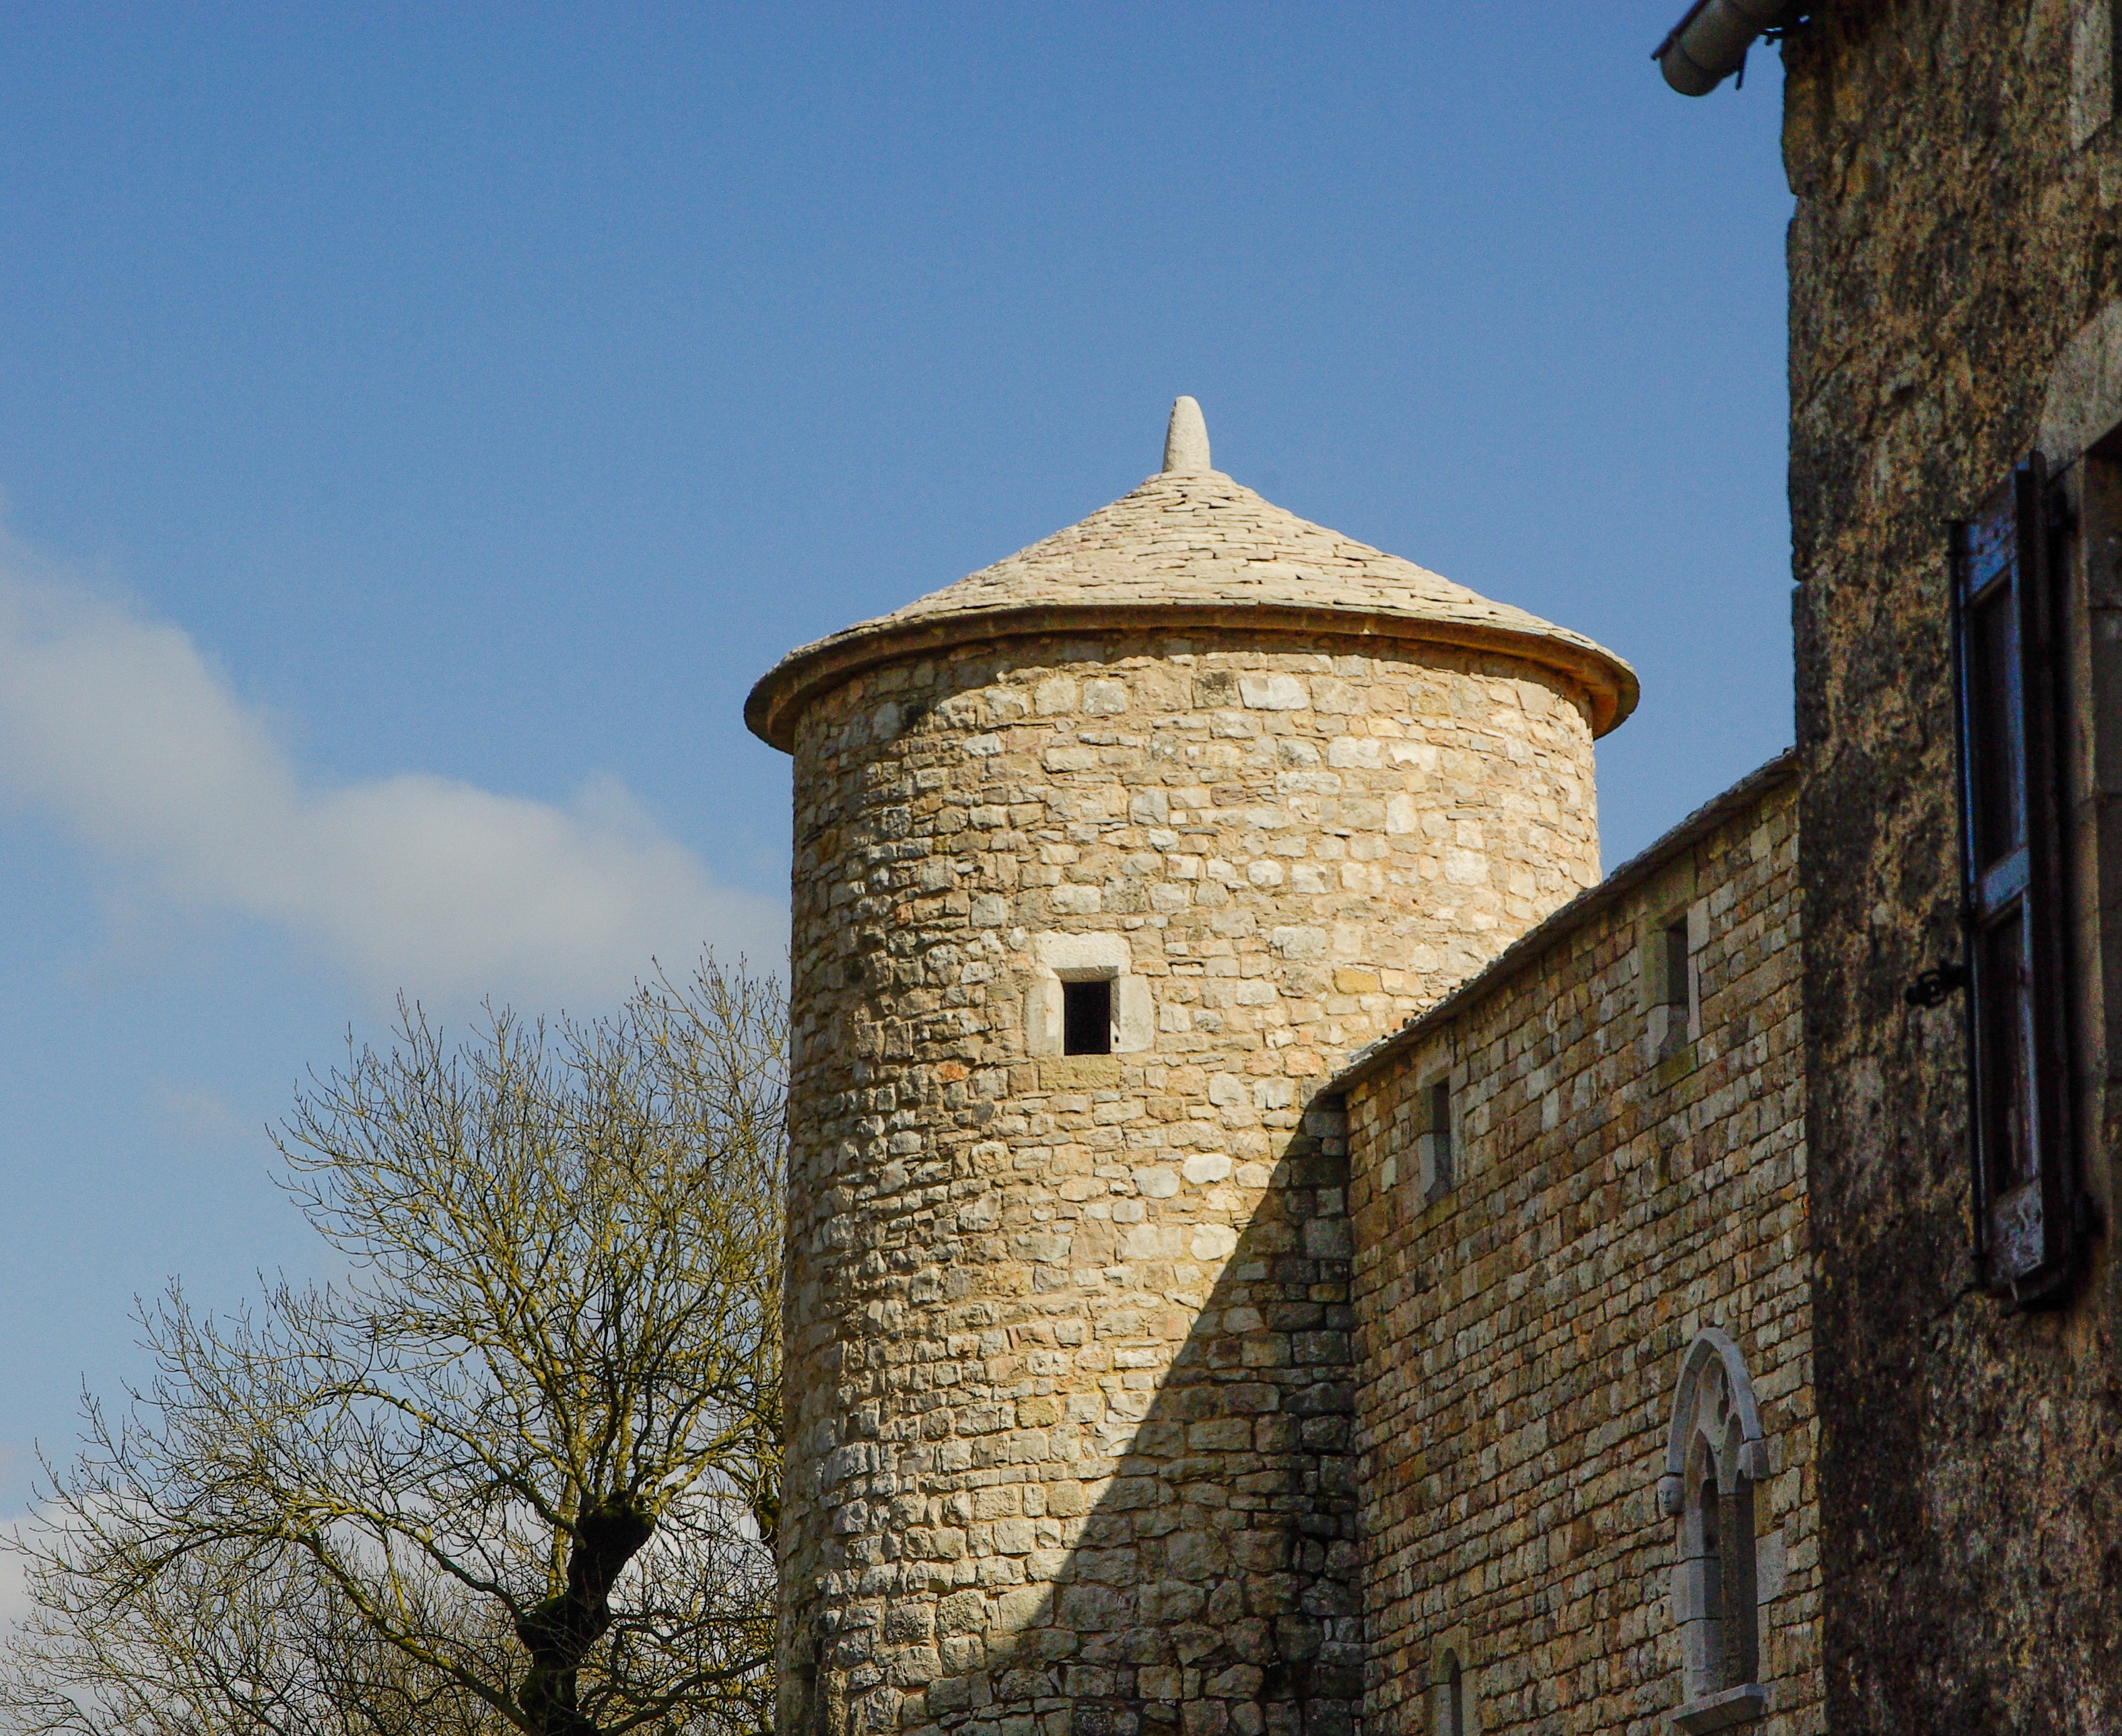
building, chateau, france, tower, castle, chapel, place of worship, bell tower, fortress, steeple, monastery, medieval village, viala of no jaux